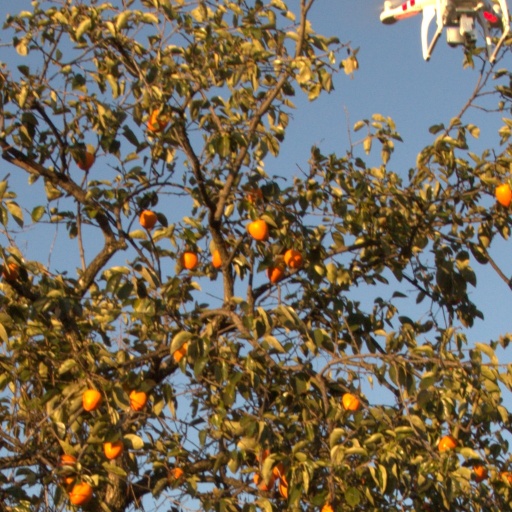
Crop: grape